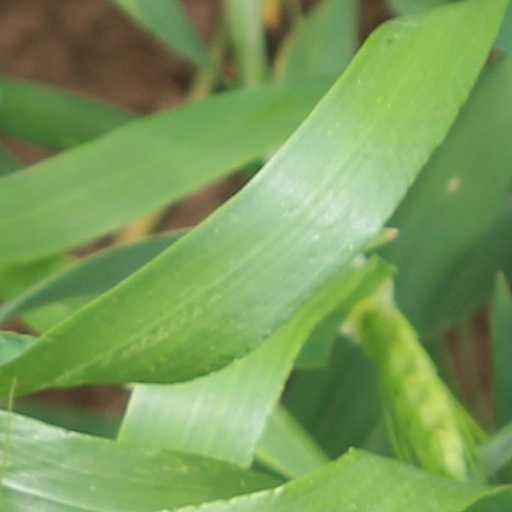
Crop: wheat